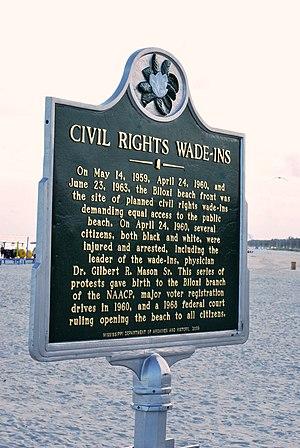
Gilbert R. Mason, né le 7 octobre 1928 à Jackson et mort le 8 juillet 2006 à Ocean Springs, est un médecin et militant du mouvement des droits civiques américain, connu pour avoir organisé entre 1959 et 1963 trois marches pacifiques pour demander la déségrégation des 42 kilomètres de plages de la ville côtière de Biloxi dans le Mississippi, événements passés dans l'histoire sous le nom de Promenades de Biloxi.
Les promenades de Biloxi sont trois manifestations qui se sont produites entre 1959 et 1963 sur les plages de Biloxi, au Mississippi.